Ortolan bunting

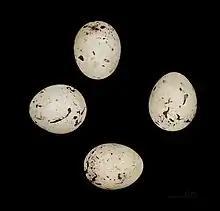
Ortolan eggs

A native of most European countries and West Asia, it reaches as far north as Scandinavia and beyond the Arctic Circle, frequenting cornfields and their neighbourhoods. It is an uncommon vagrant in spring, and particularly autumn, to the British Isles. Sightings in the UK are less common than they were, owing to the species' population decline due to overexploitation in France.